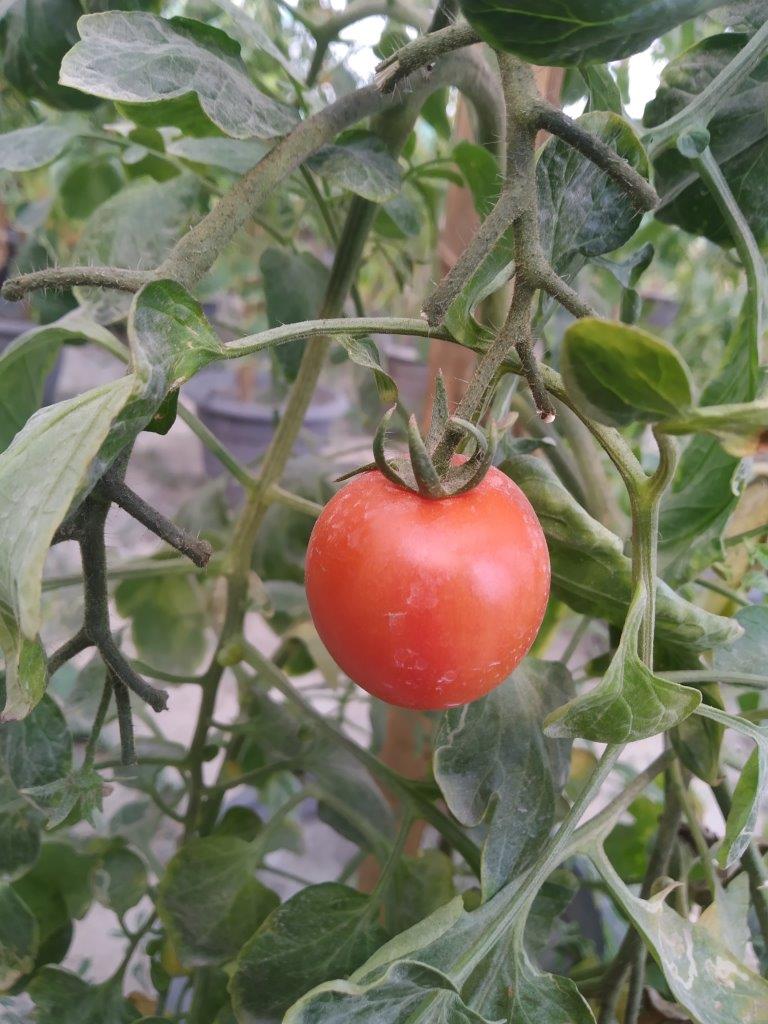
Maturity: Mature